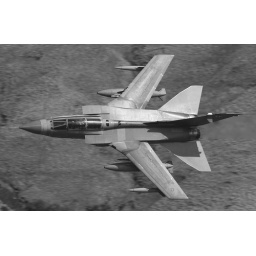
flowing through the M6 pass in the lake district at 250ft above the ground